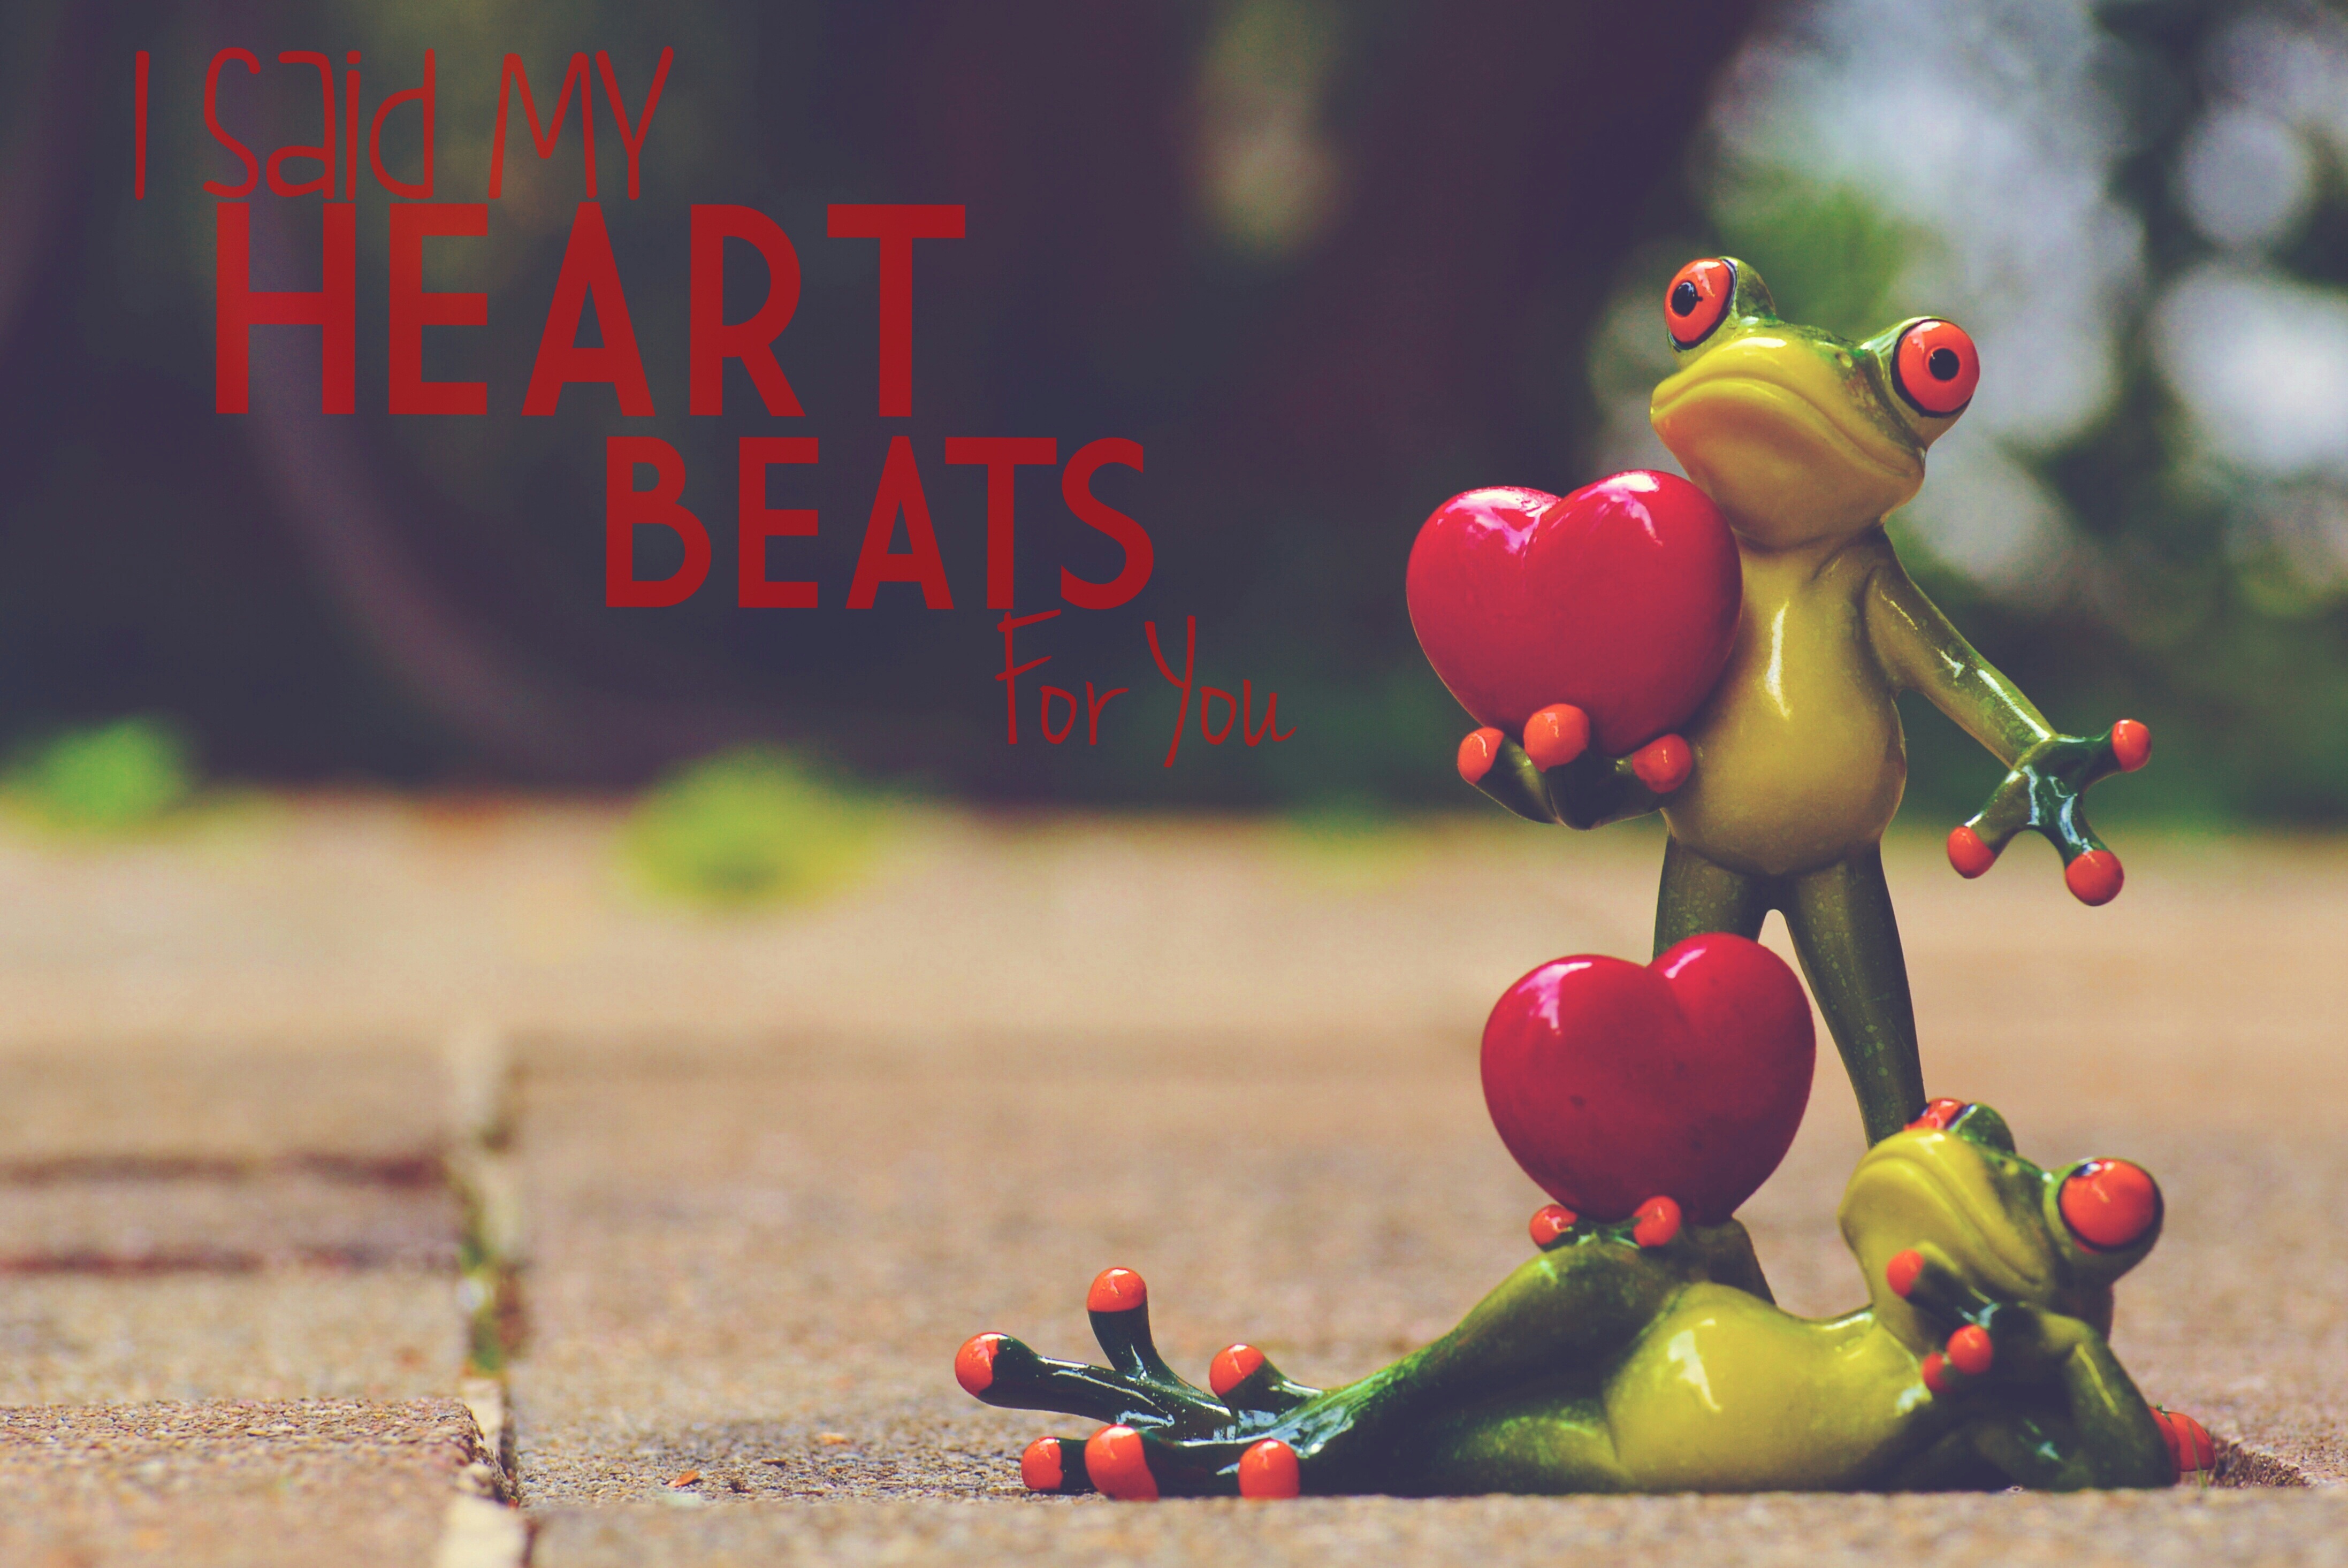
play, animal, cute, love, heart, red, frog, amphibian, toy, fun, figure, pose, funny, pair, greeting card, frogs, valentine's day